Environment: real
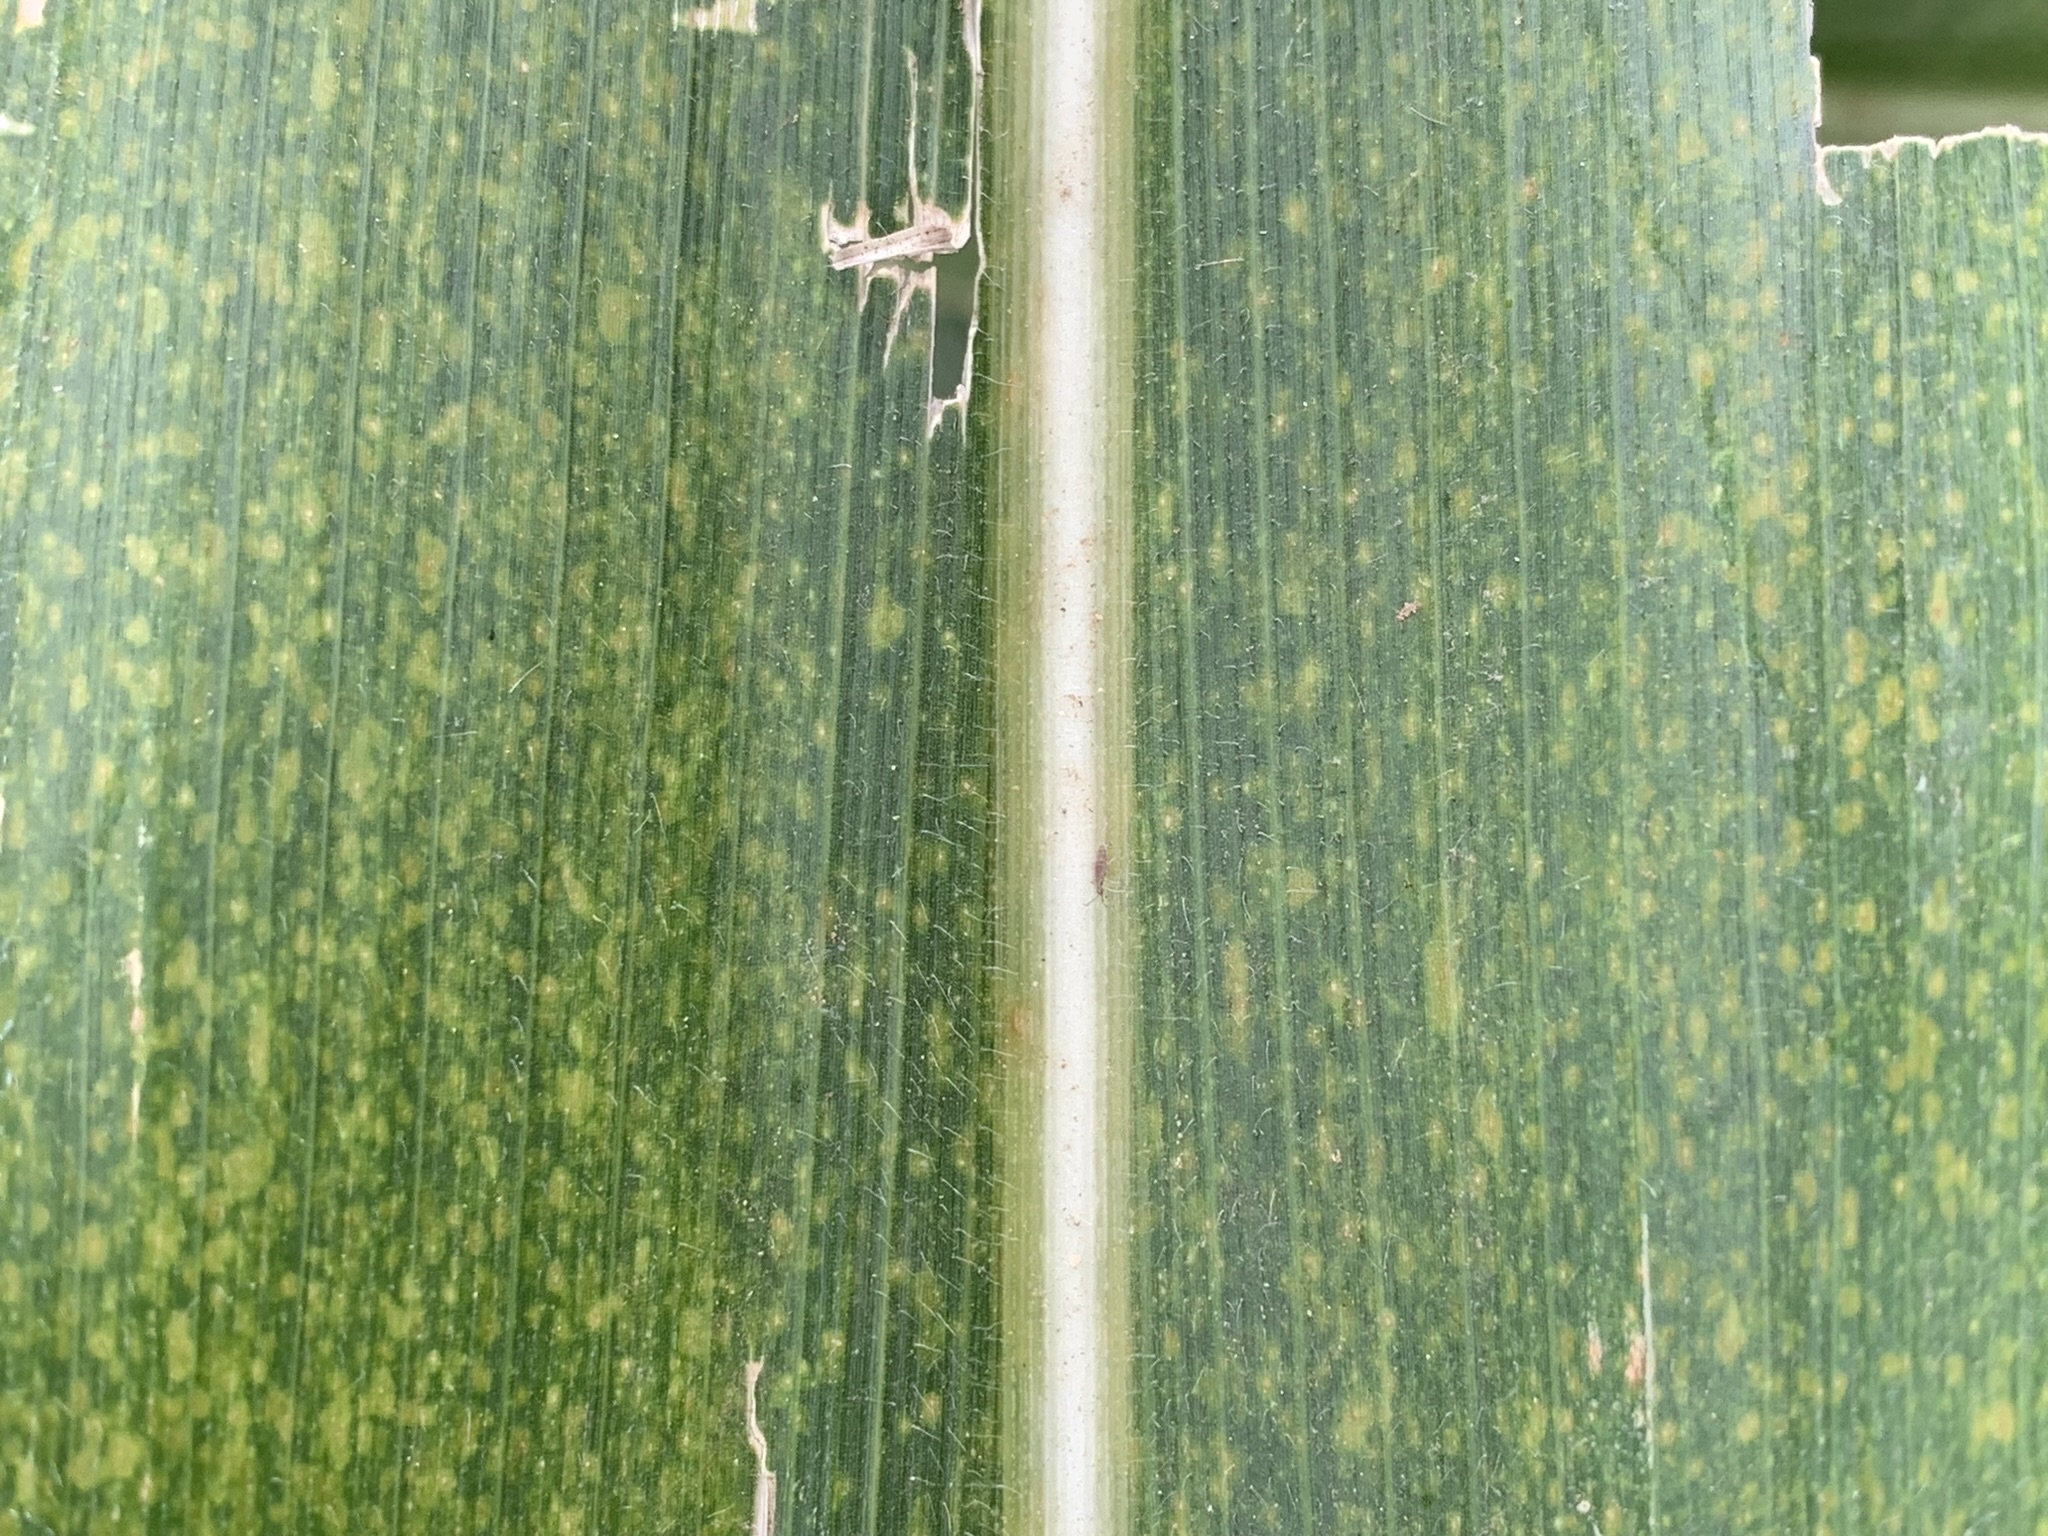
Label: lethal_necrosis